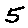
Label: 5